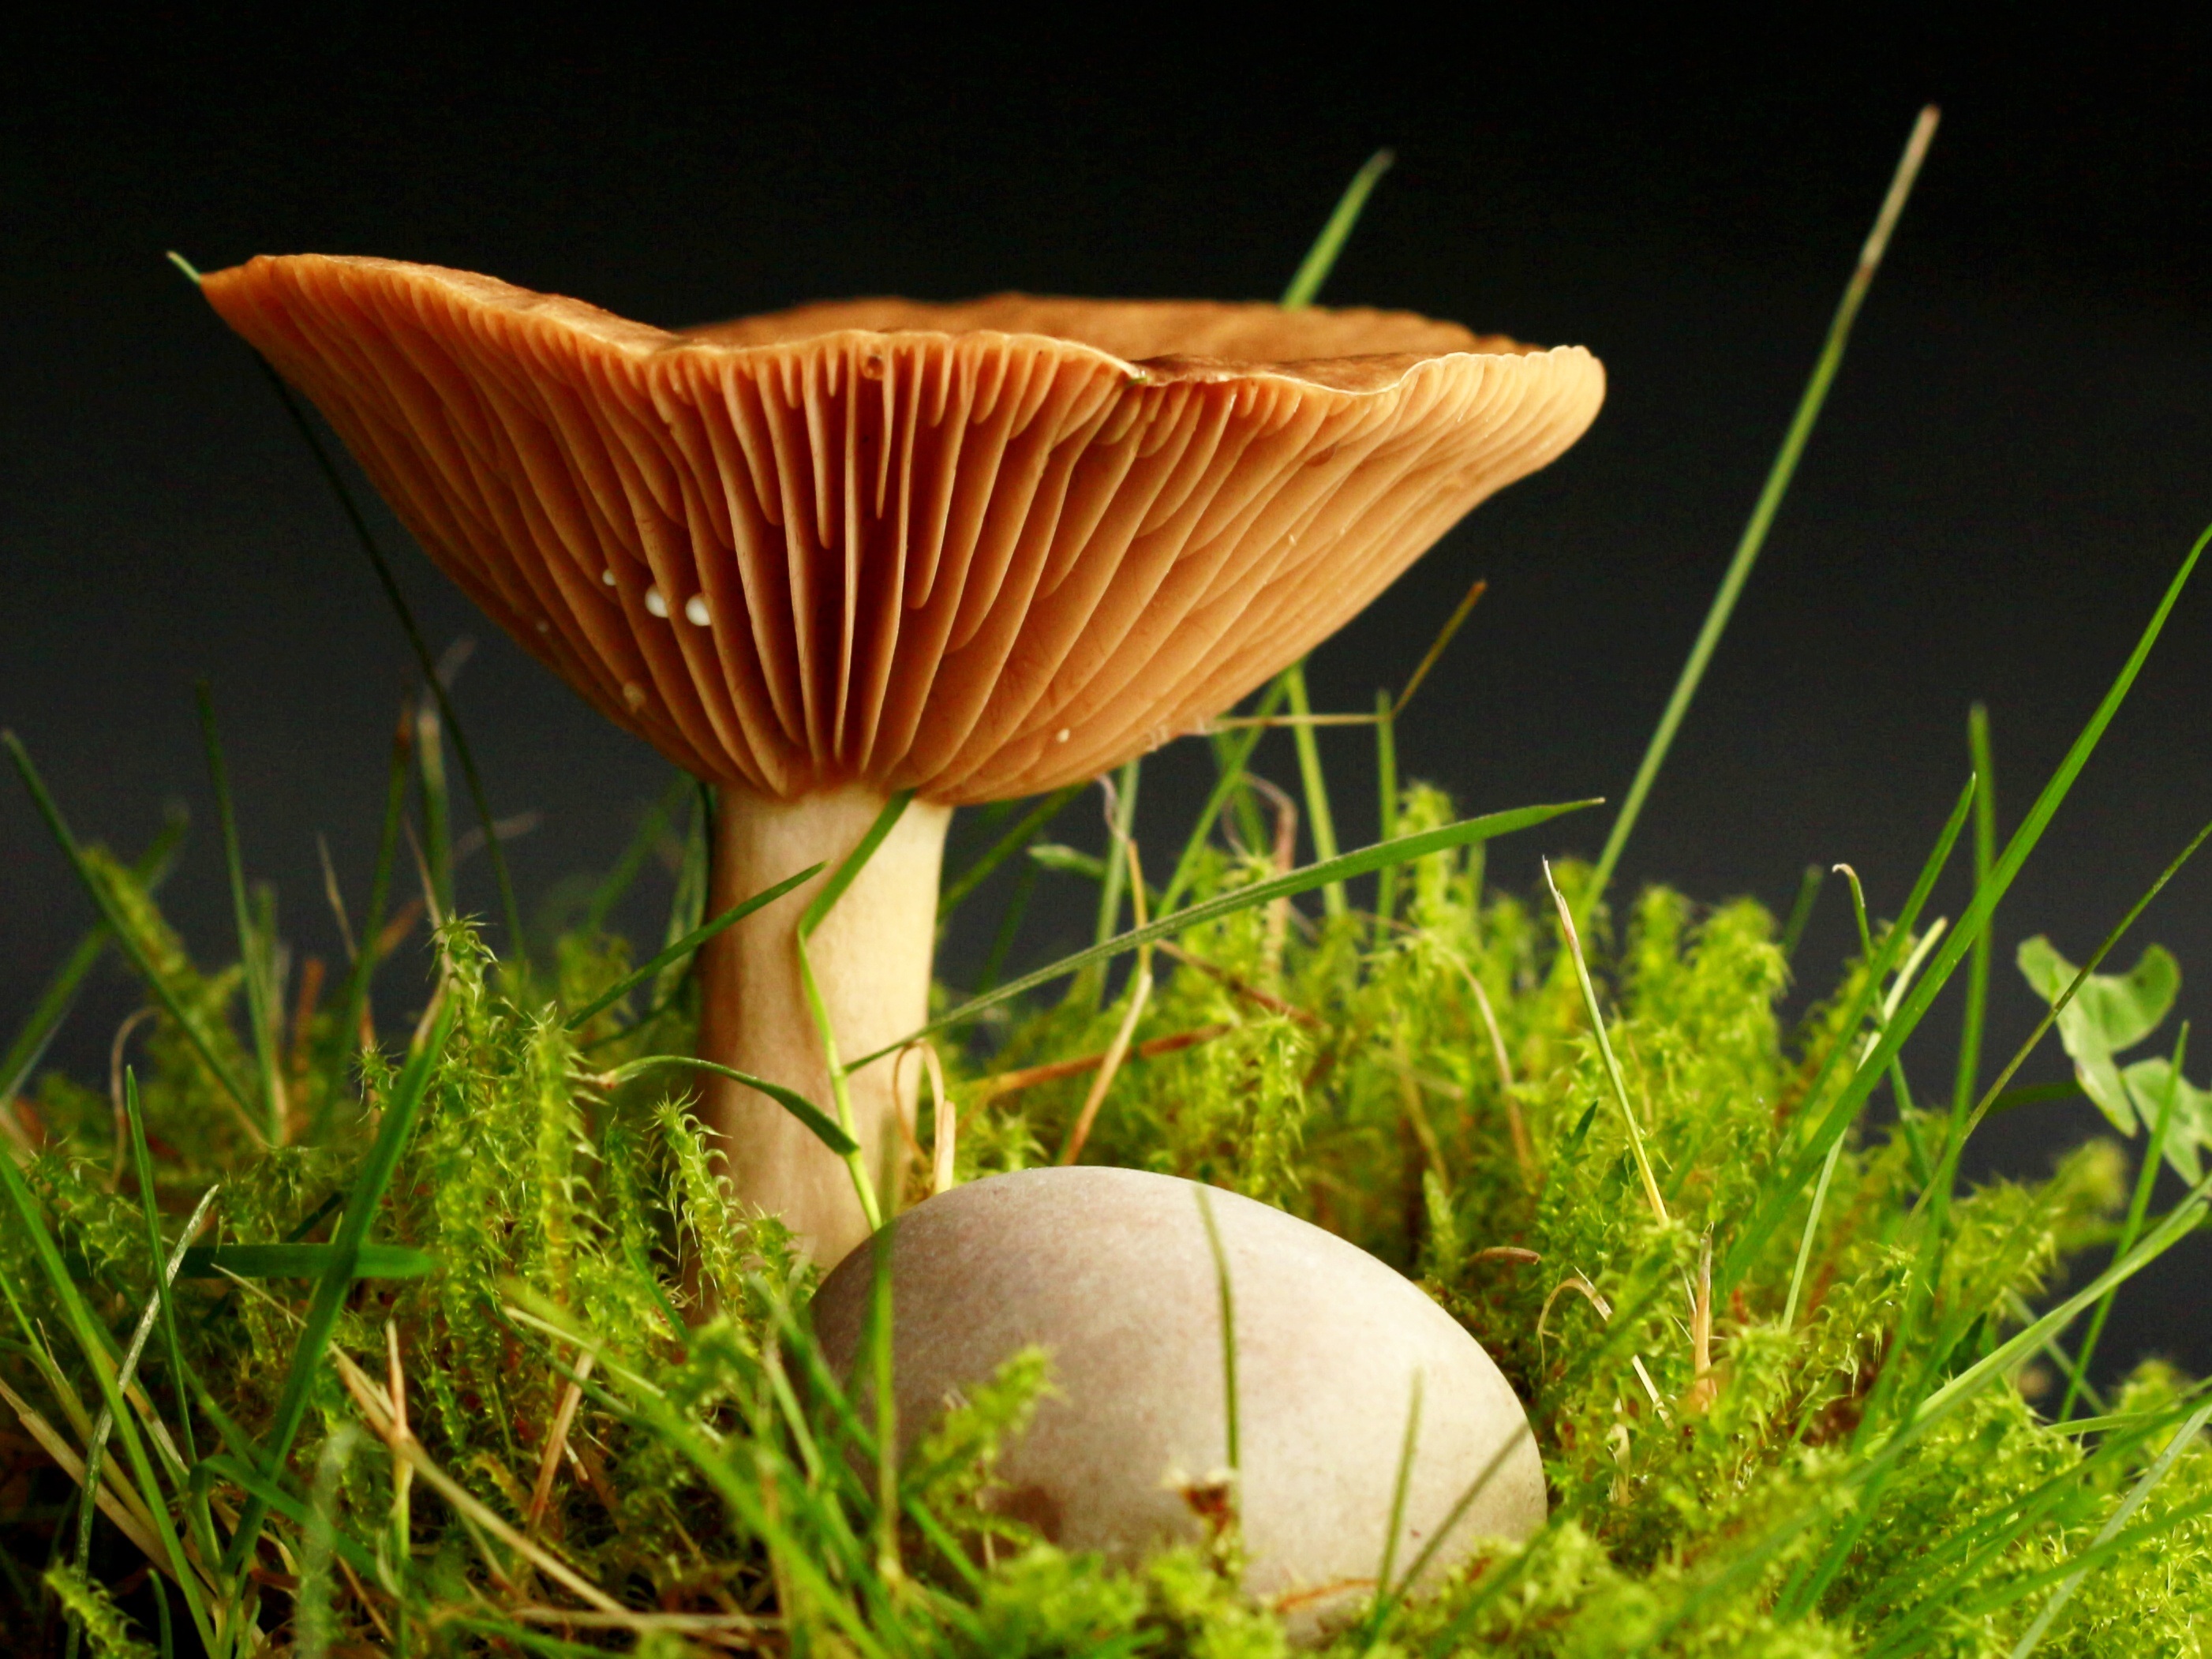
forest, grass, plant, leaf, flower, stone, moss, mushroom, garden, fungus, light brown, mushroom picking, grass family